Tharu people

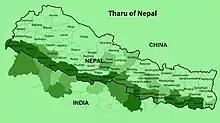
Map showing area inhabited by Tharu people in dark green

In 2009, the majority of Tharu people were estimated to live in Nepal. There are several endogamous subgroups of Tharu that are scattered over most of the Terai: